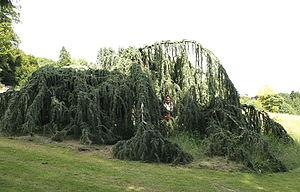
Cèdre atlantique pleureur (Cedrus libani var. atlantica 'Glauca Pendula').